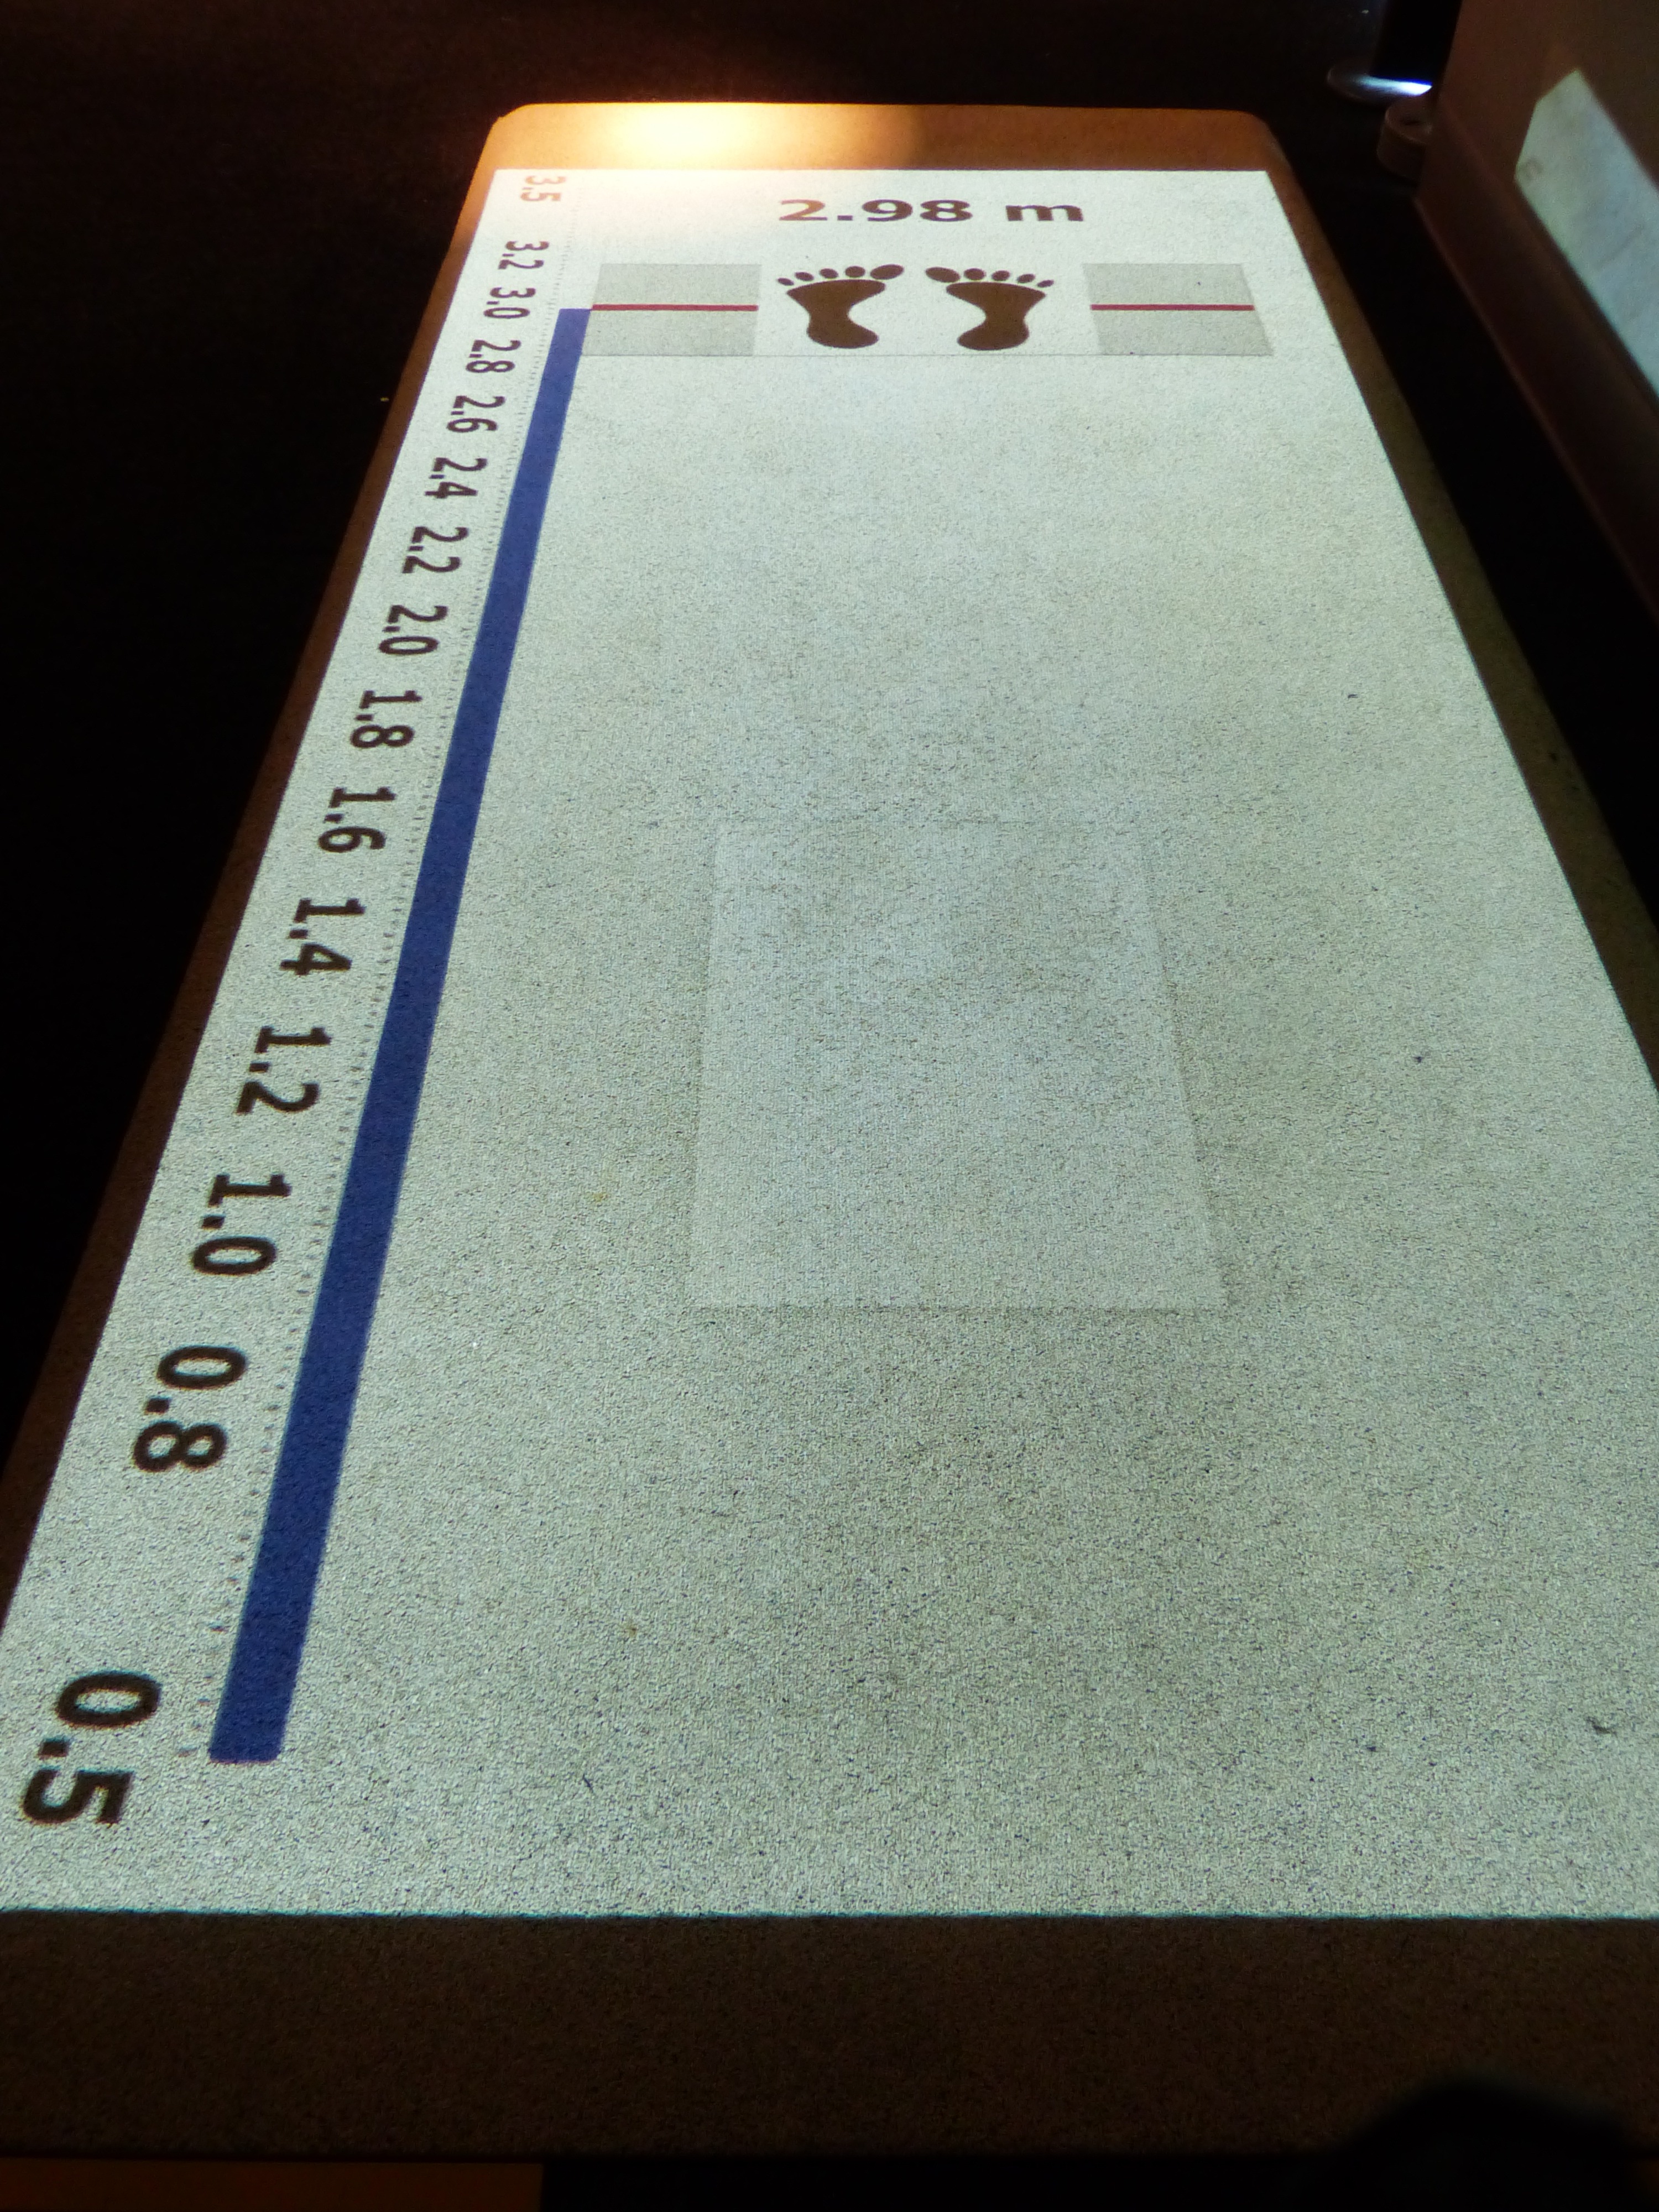
table, wood, sport, floor, feet, glass, jump, meter, scale, lighting, material, measurement, art, wide, shape, athletics, flooring, sportsmanship, long jump, long jump track